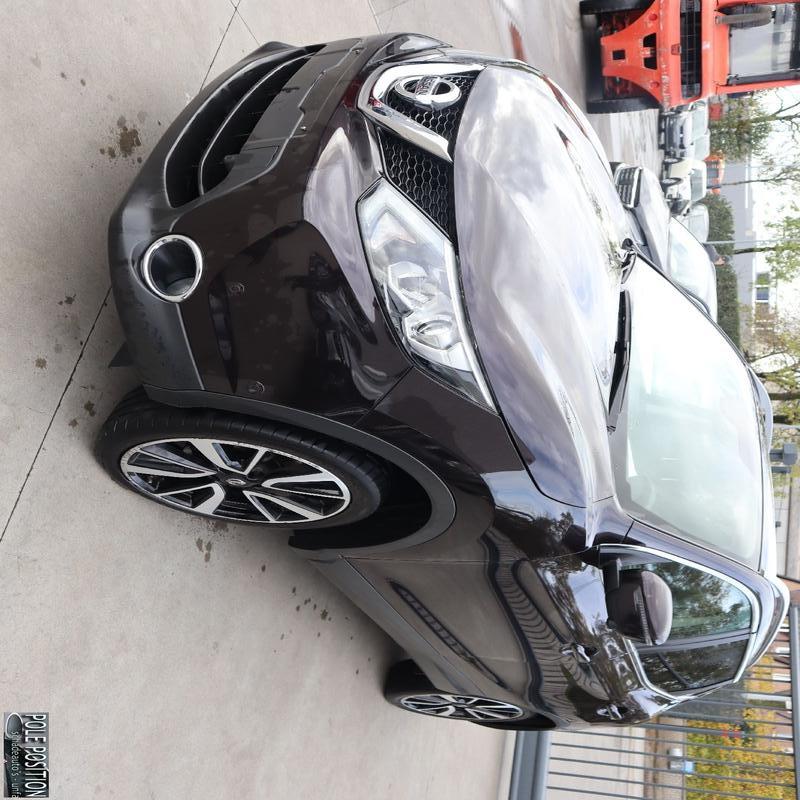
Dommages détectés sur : plaque d'immatriculation avant, pare-choc avant, capot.
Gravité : majeur